Hennadiy Kernes

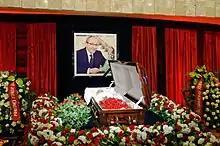

On June 2, 2019, the founding congress of the new party took place in Kharkiv, the two co-chairs of which were chosen as the city heads of Kharkiv and Odesa, Hennadiy Kernes and Gennadiy Trukhanov.